2013–2014 Zika virus outbreaks in Oceania

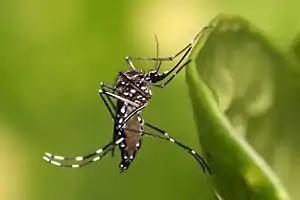
Adult "Aedes aegypti" mosquito, a vector or carrier of the Zika virus

Zika is a mosquito-borne disease. Four aedine species of mosquito are found in the Pacific, including "Aedes aegypti", widespread across the South Pacific, and "Aedes polynesiensis", found between Fiji and French Polynesia. "Aedes aegypti" has previous been identified as a wild vector of the Zika virus, and preliminary results from the Institut Louis-Malardé have supported the main role of "Aedes aegypti" and probable role of "Aedes polynesiensis" in spreading the Zika virus.